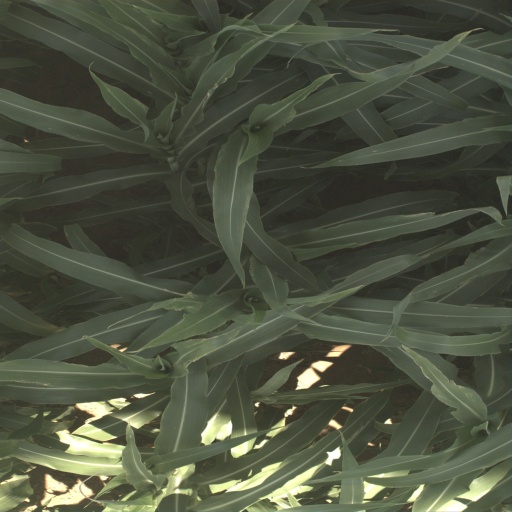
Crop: sorghum